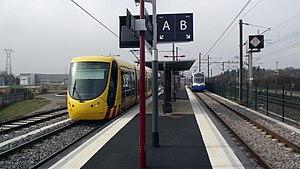
Le tramway de Mulhouse est le réseau de tramway desservant la ville de Mulhouse et son agglomération. Mis en service le 20 mai 2006 en ce qui concerne ses deux premières lignes et le 12 décembre 2010 pour sa troisième ligne, en même temps que le Tram-train Mulhouse Vallée de la Thur qui relie Mulhouse à Thann.
La ligne 3 du tramway de Mulhouse, plus simplement nommée ligne 3, est une ligne du tramway de Mulhouse exploitée par Soléa et mise en service en 2010.